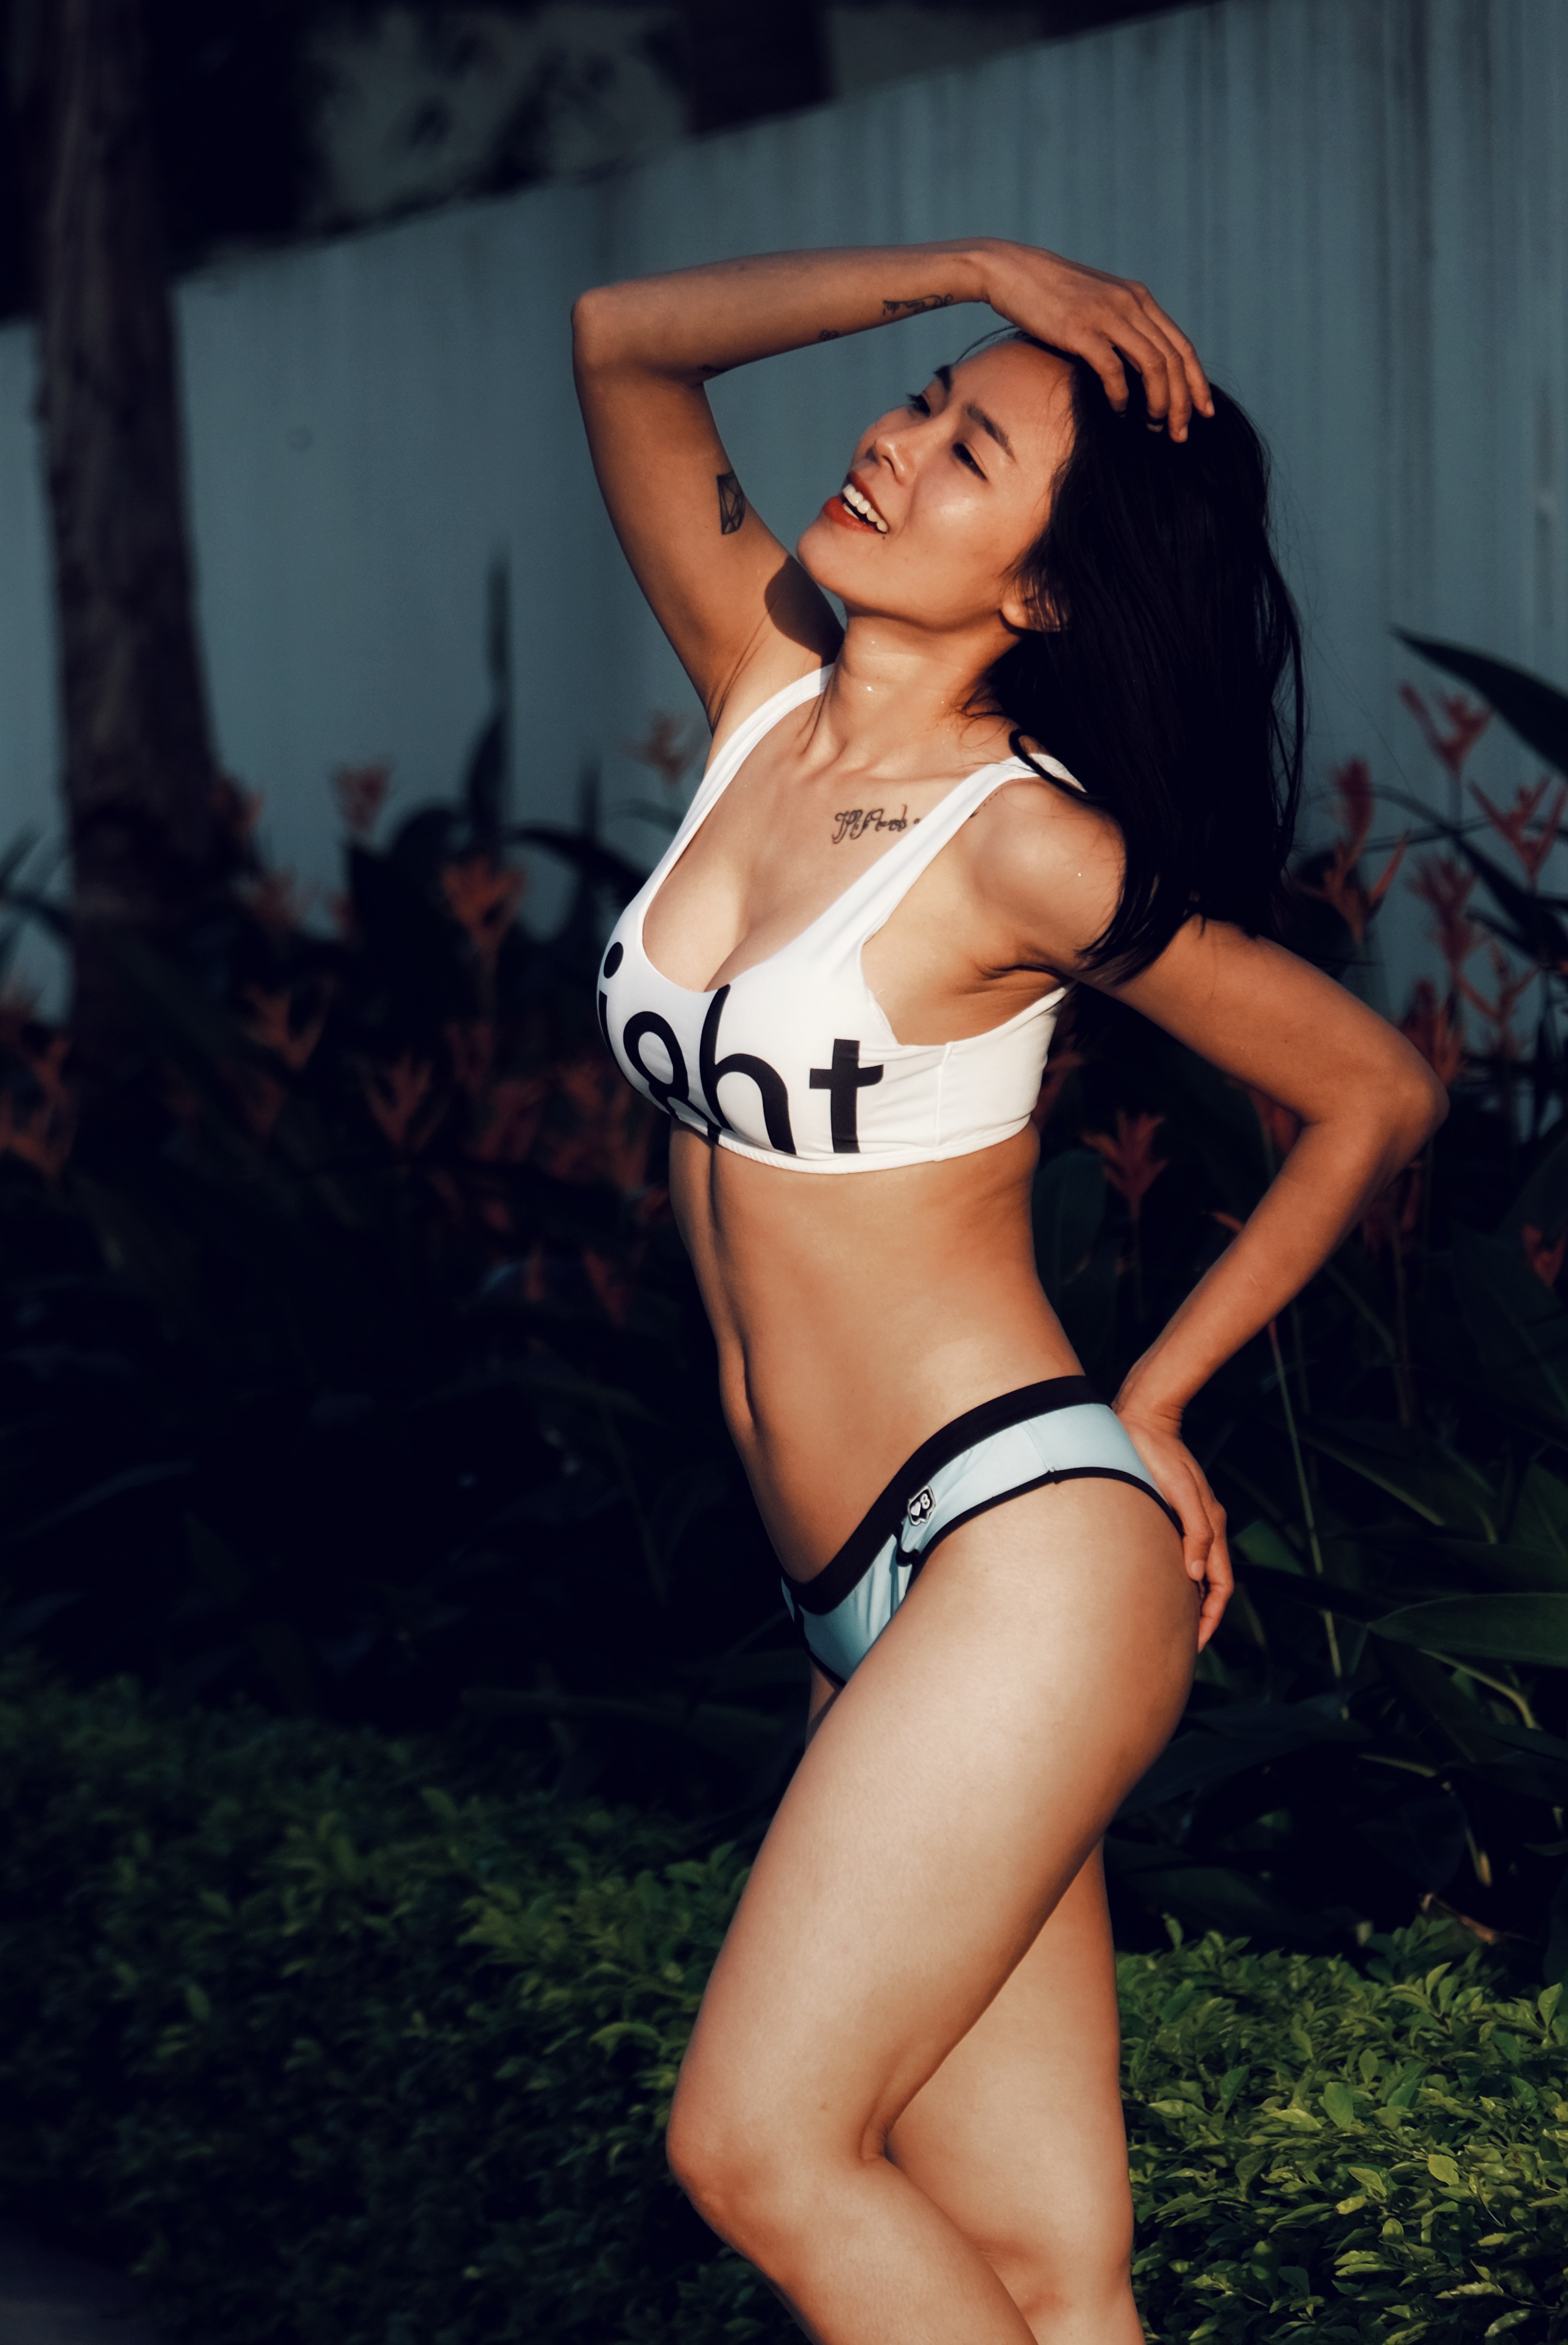
woman, plant, lingerie top, leg, swimsuit top, brassiere, flash photography, thigh, waist, swimwear, swimsuit bottom, undergarment, stomach, grass, lingerie, chest, navel, trunk, black hair, abdomen, art model, fetish model, human leg, long hair, underpants, fashion model, knee, blond, electric blue, brown hair, briefs, bikini, People in nature, photo shoot, flesh, agent provocateur, japanese idol